Eudasyphora cyanicolor

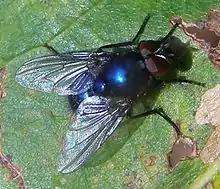
Male "Eudasyphora cyanicolor"

Eudasyphora cyanicolor is a species of fly which is distributed across many parts the Palaearctic.